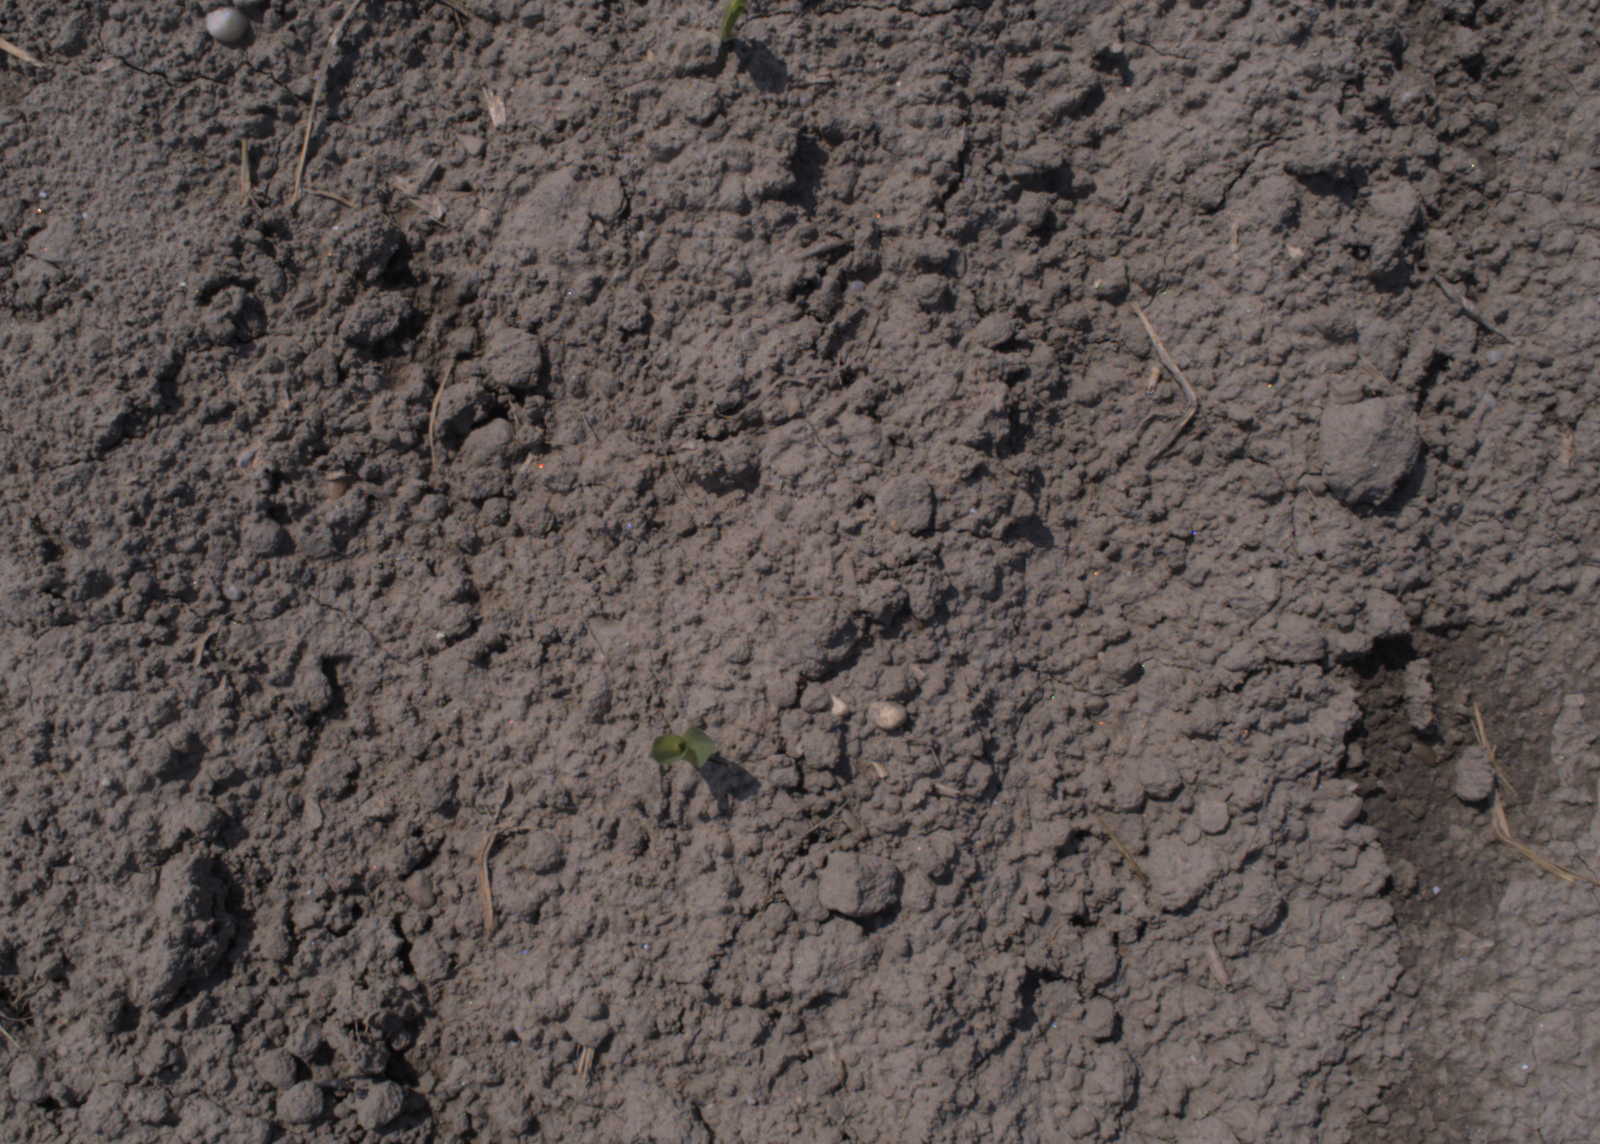
Capture date: 06.08.2020 12:21:47
Weather: sunny
Wind: medium
Seeding date: 21.07.2020
Plant canopy height (mm): 890